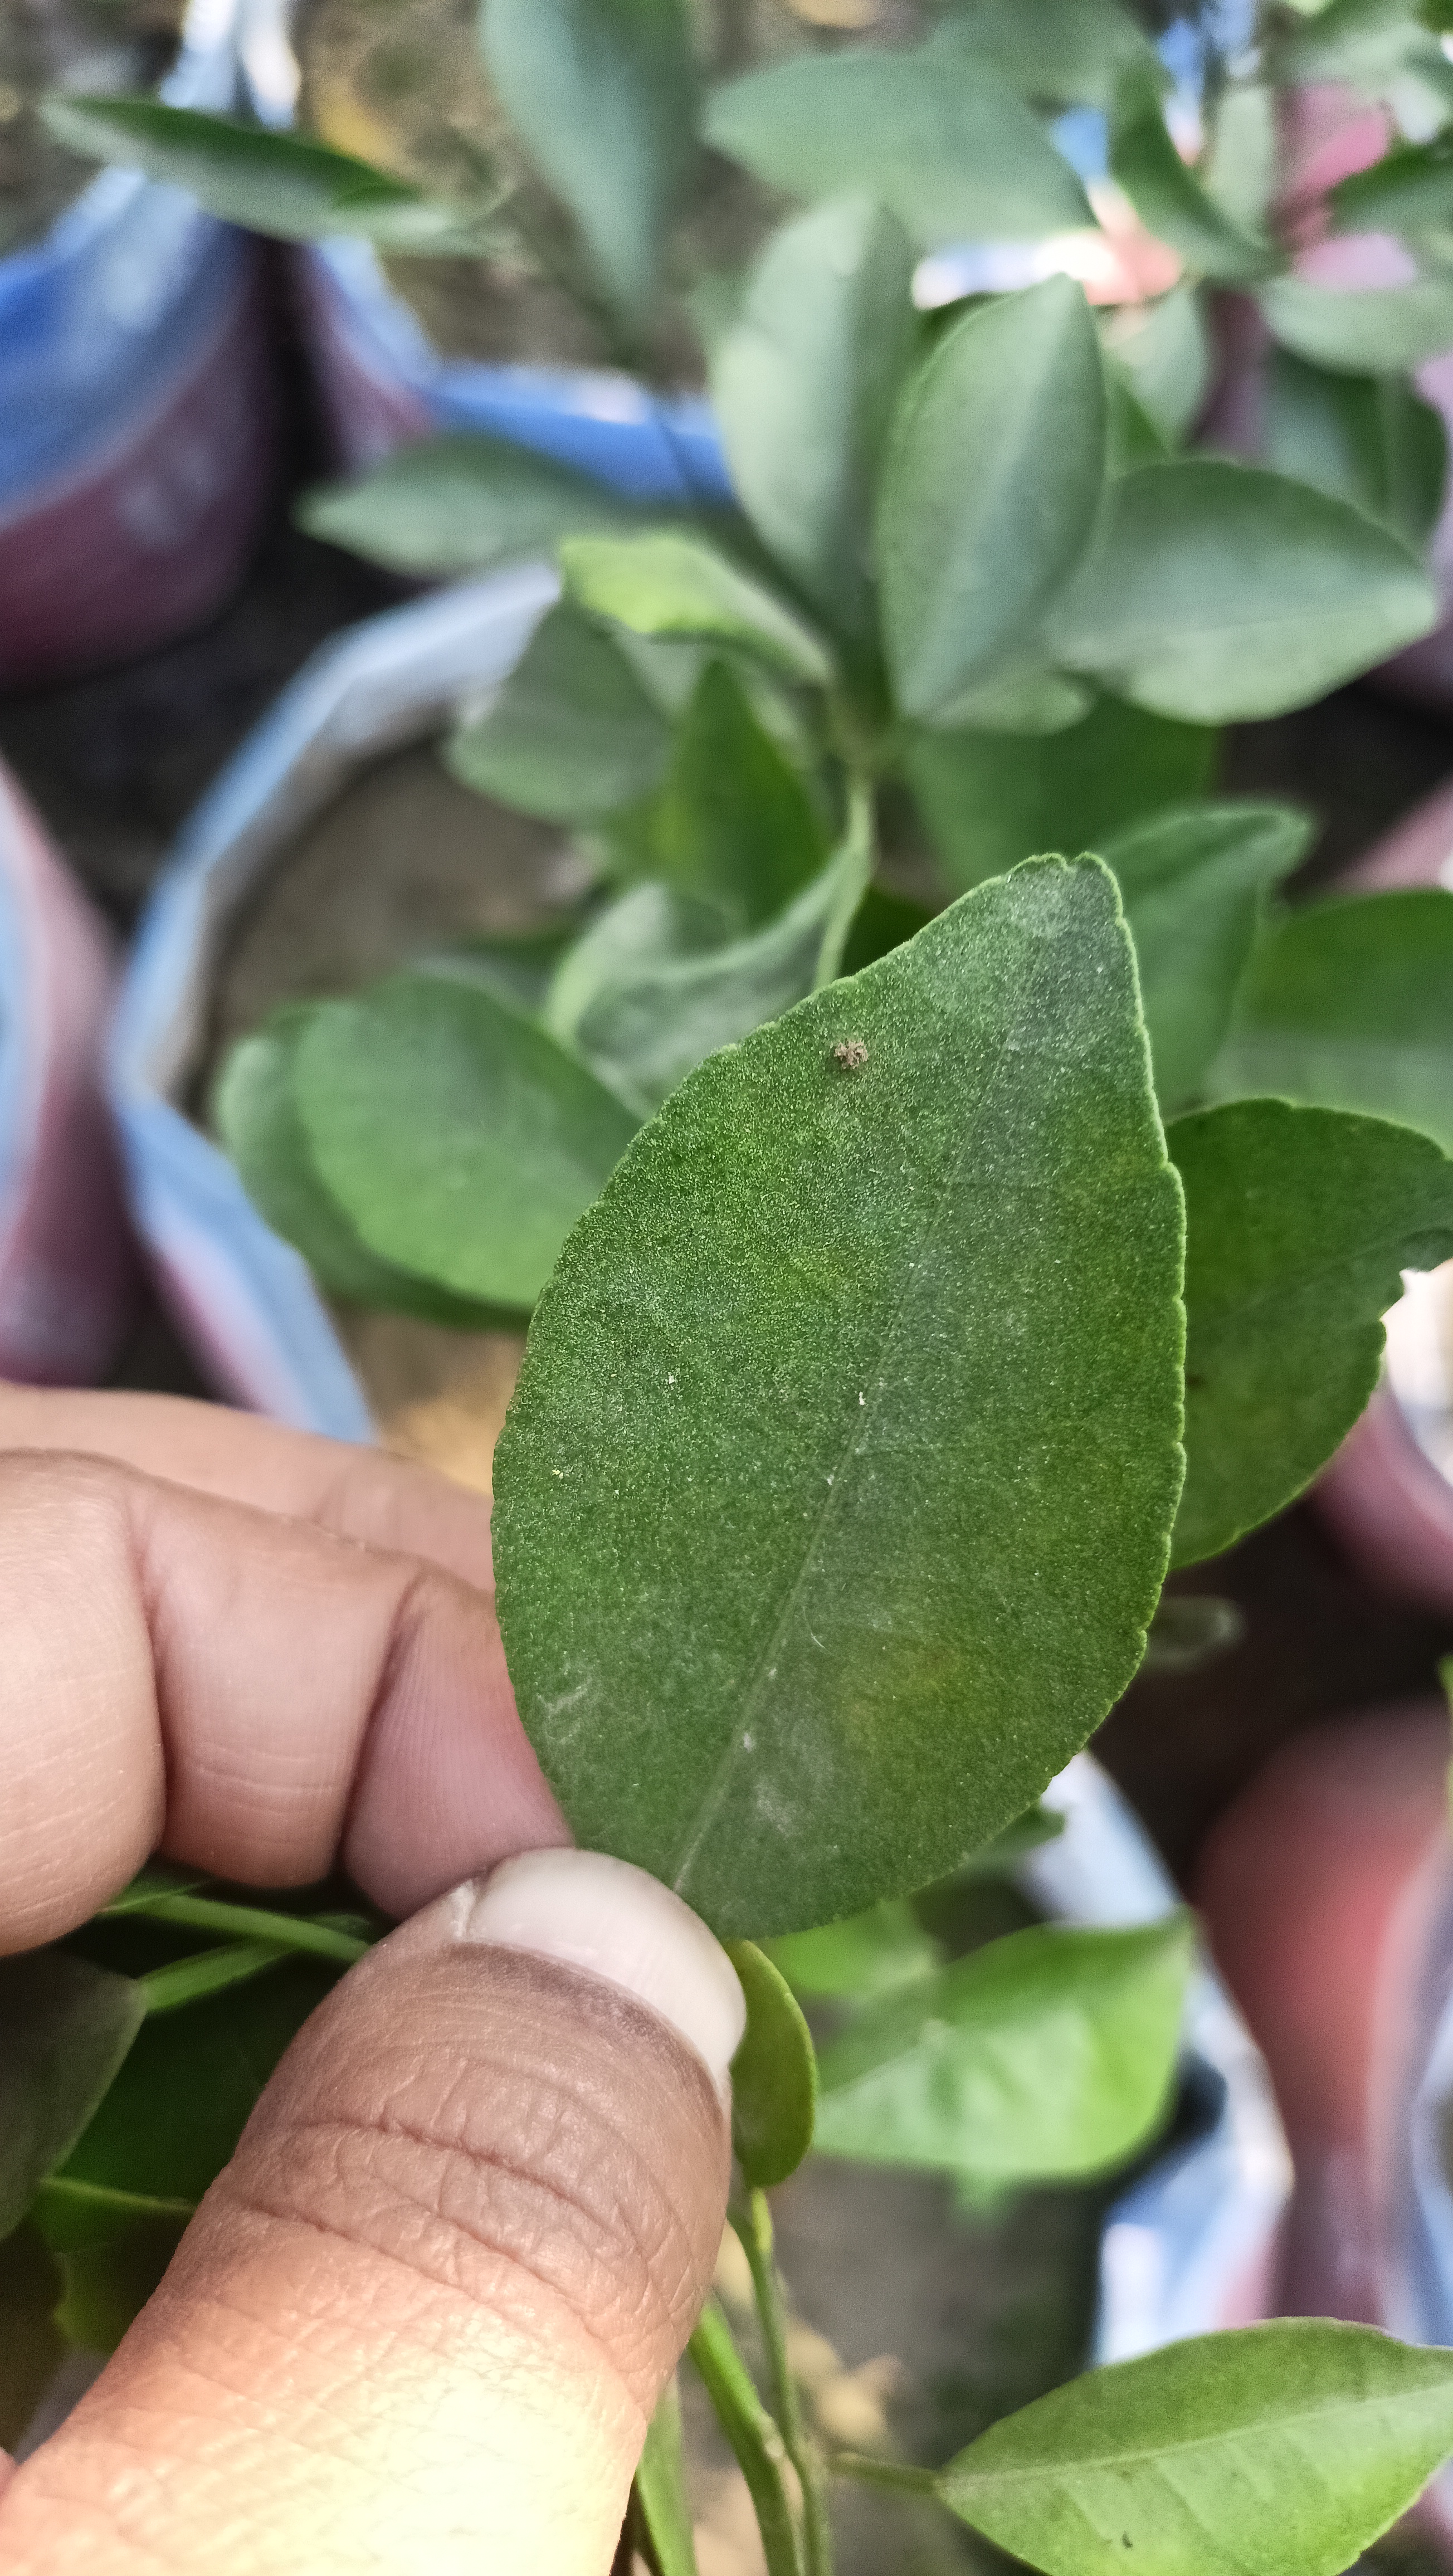
Mandarin leaf variety: China Mishti